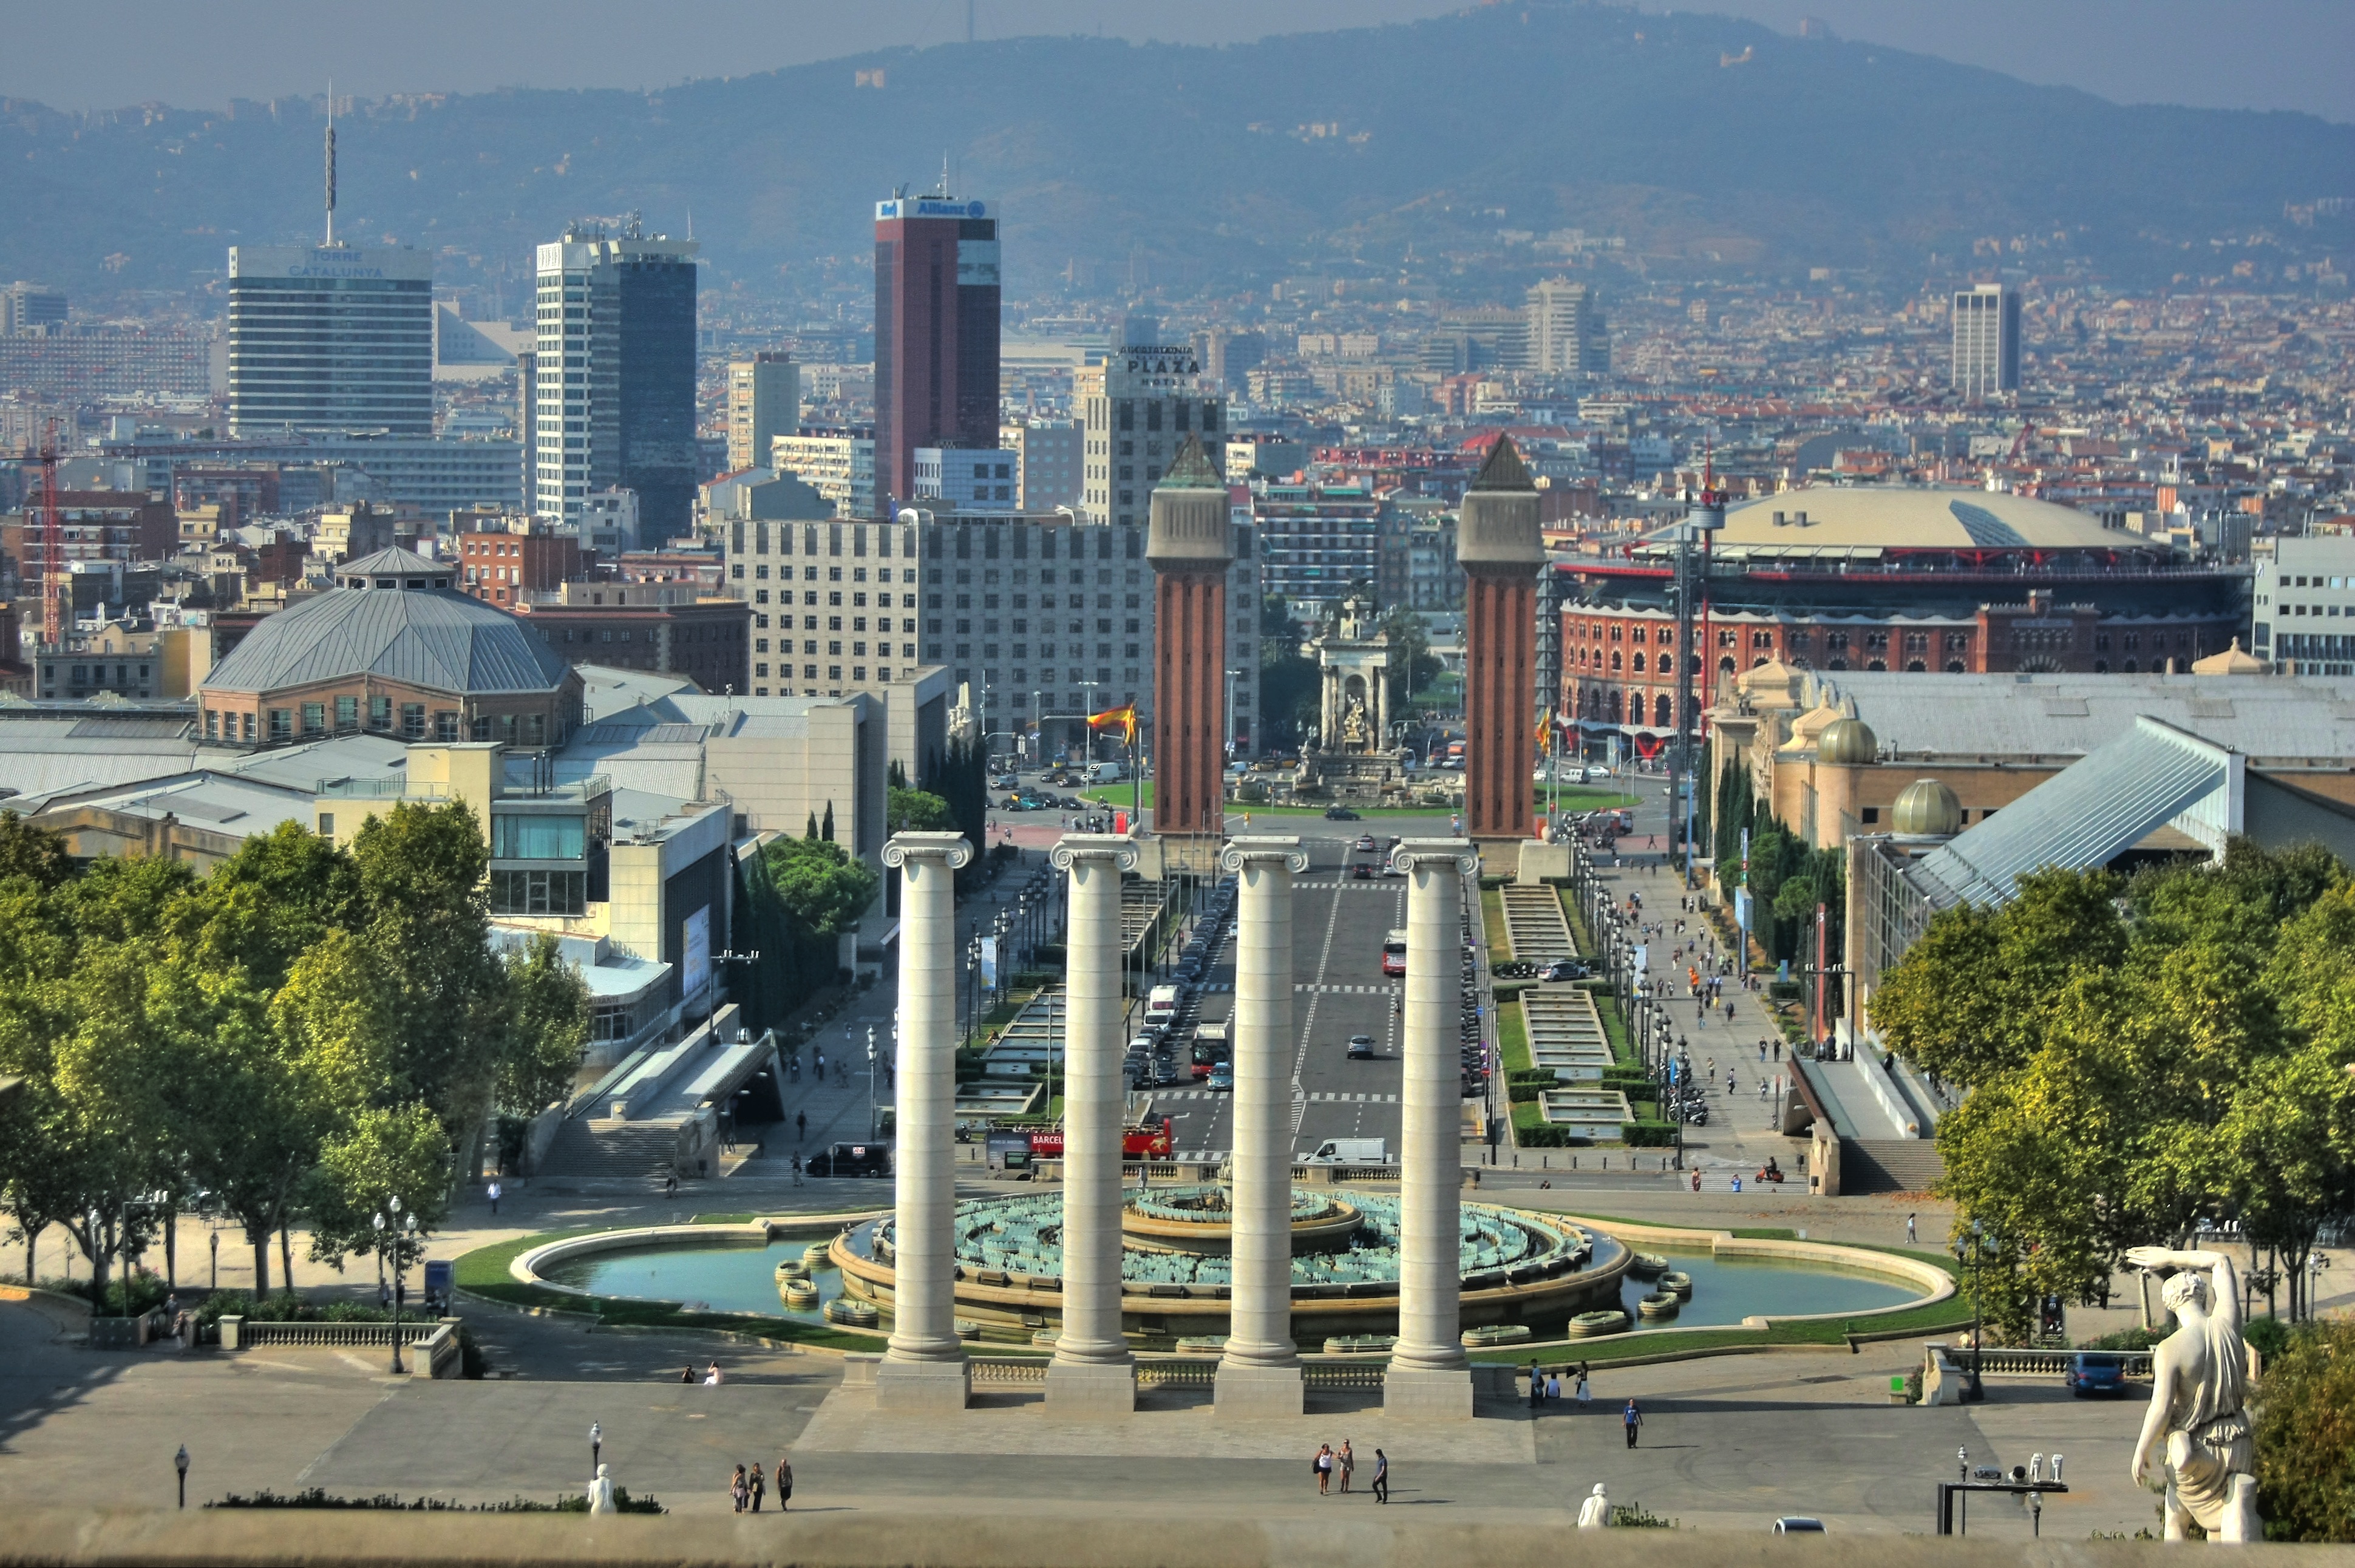
skyline, city, skyscraper, cityscape, panorama, downtown, plaza, landmark, stadium, tower block, town square, metropolis, neighbourhood, aerial photography, urban area, residential area, human settlement, metropolitan area